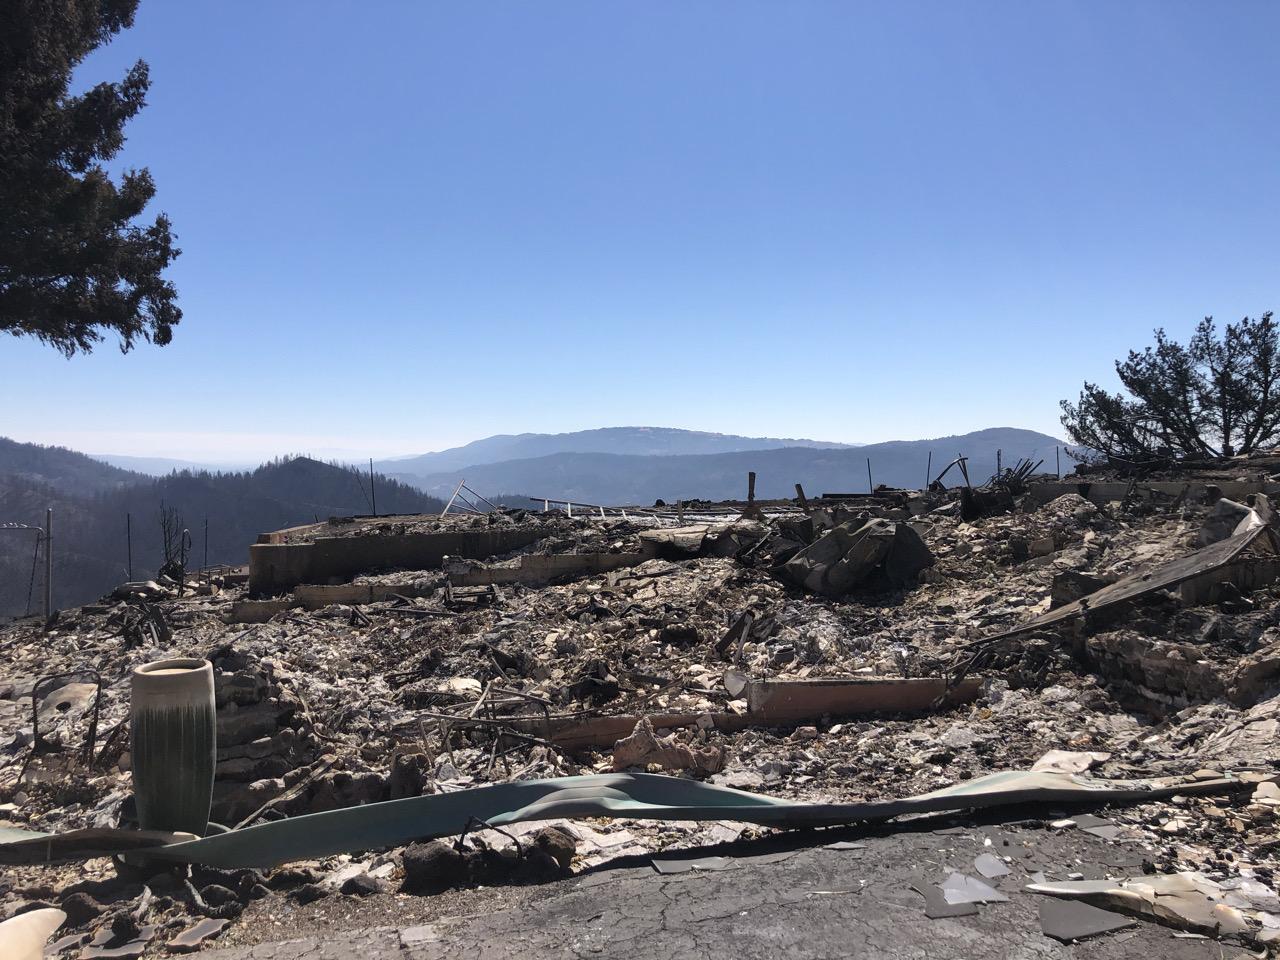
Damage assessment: destroyed